Interior portrait

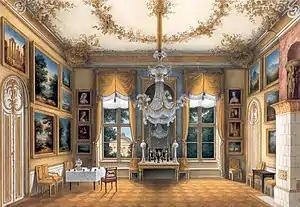
The yellow salon of Queen Louise of Prussia in the City Palace, Potsdam (c.1840), by Friedrich Wilhelm Klose (1804–1863)

The interior portrait (portrait d'intérieur) or, in German, Zimmerbild (room picture), is a pictorial genre that appeared in Europe near the end of the 17th century and enjoyed a great vogue in the second half of the 19th century. It involves a careful, detailed representation of a living space, without any people. These paintings were generally rendered as watercolors and required great technical mastery, if little creativity. By the mid-20th century, although such scenes were still being created, photography had changed this style of painting into a form of intentional archaism.